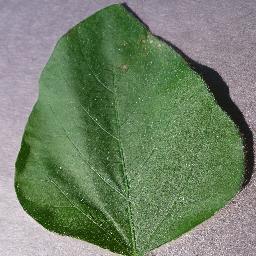
Label: Soybean___healthy